Transylvania University

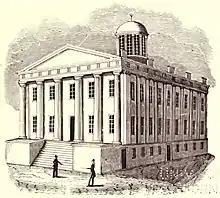
Medical Hall, which burned down in 1863

The new institution used Transylvania's campus in Lexington while perpetuating the Kentucky University name. The university was reorganized into several new colleges, including the Agricultural and Mechanical College (A&M) of Kentucky, publicly chartered as a department of Kentucky University as a land-grant institution under the Morrill Act. However, due to questions regarding having a federally funded land-grant college controlled by a religious body, the A&M college was spun off in 1878 as an independent, state-run institution. The A&M of Kentucky soon developed into one of the state's flagship public universities, the University of Kentucky. Kentucky University's College of the Bible, which traced its roots to Bacon College's Department of Hebrew Literature, received a separate charter in 1878. Kentucky University's seminary eventually separated but remained on the same campus until 1950. It later changed its name to the Lexington Theological Seminary. In 1903, Hamilton College, a Lexington-based women's college founded in 1869, merged into Kentucky University.